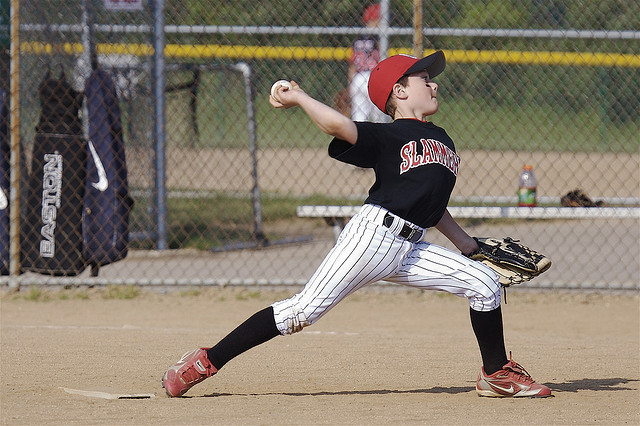
một cầu thủ ném bóng đang giơ quả bóng lên để chuẩn bị ném bóng